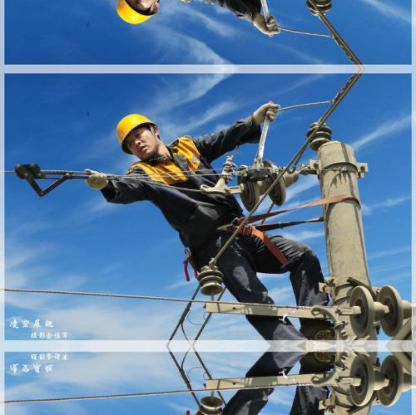
Objects in the image:
label: helmet
label: helmet